Octagon on cube

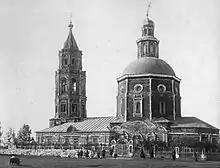
A Naryshkin style church

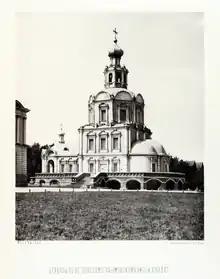
The Church in Petrovsko-Razumovskoe

Octagon on cube (also octagon on the quadrangle) is a type of architectural composition in which a building is designed so as the upper octagon-shaped part is placed on the lower cube-shaped part. This composition has been mainly used to design Russian Orthodox churches.